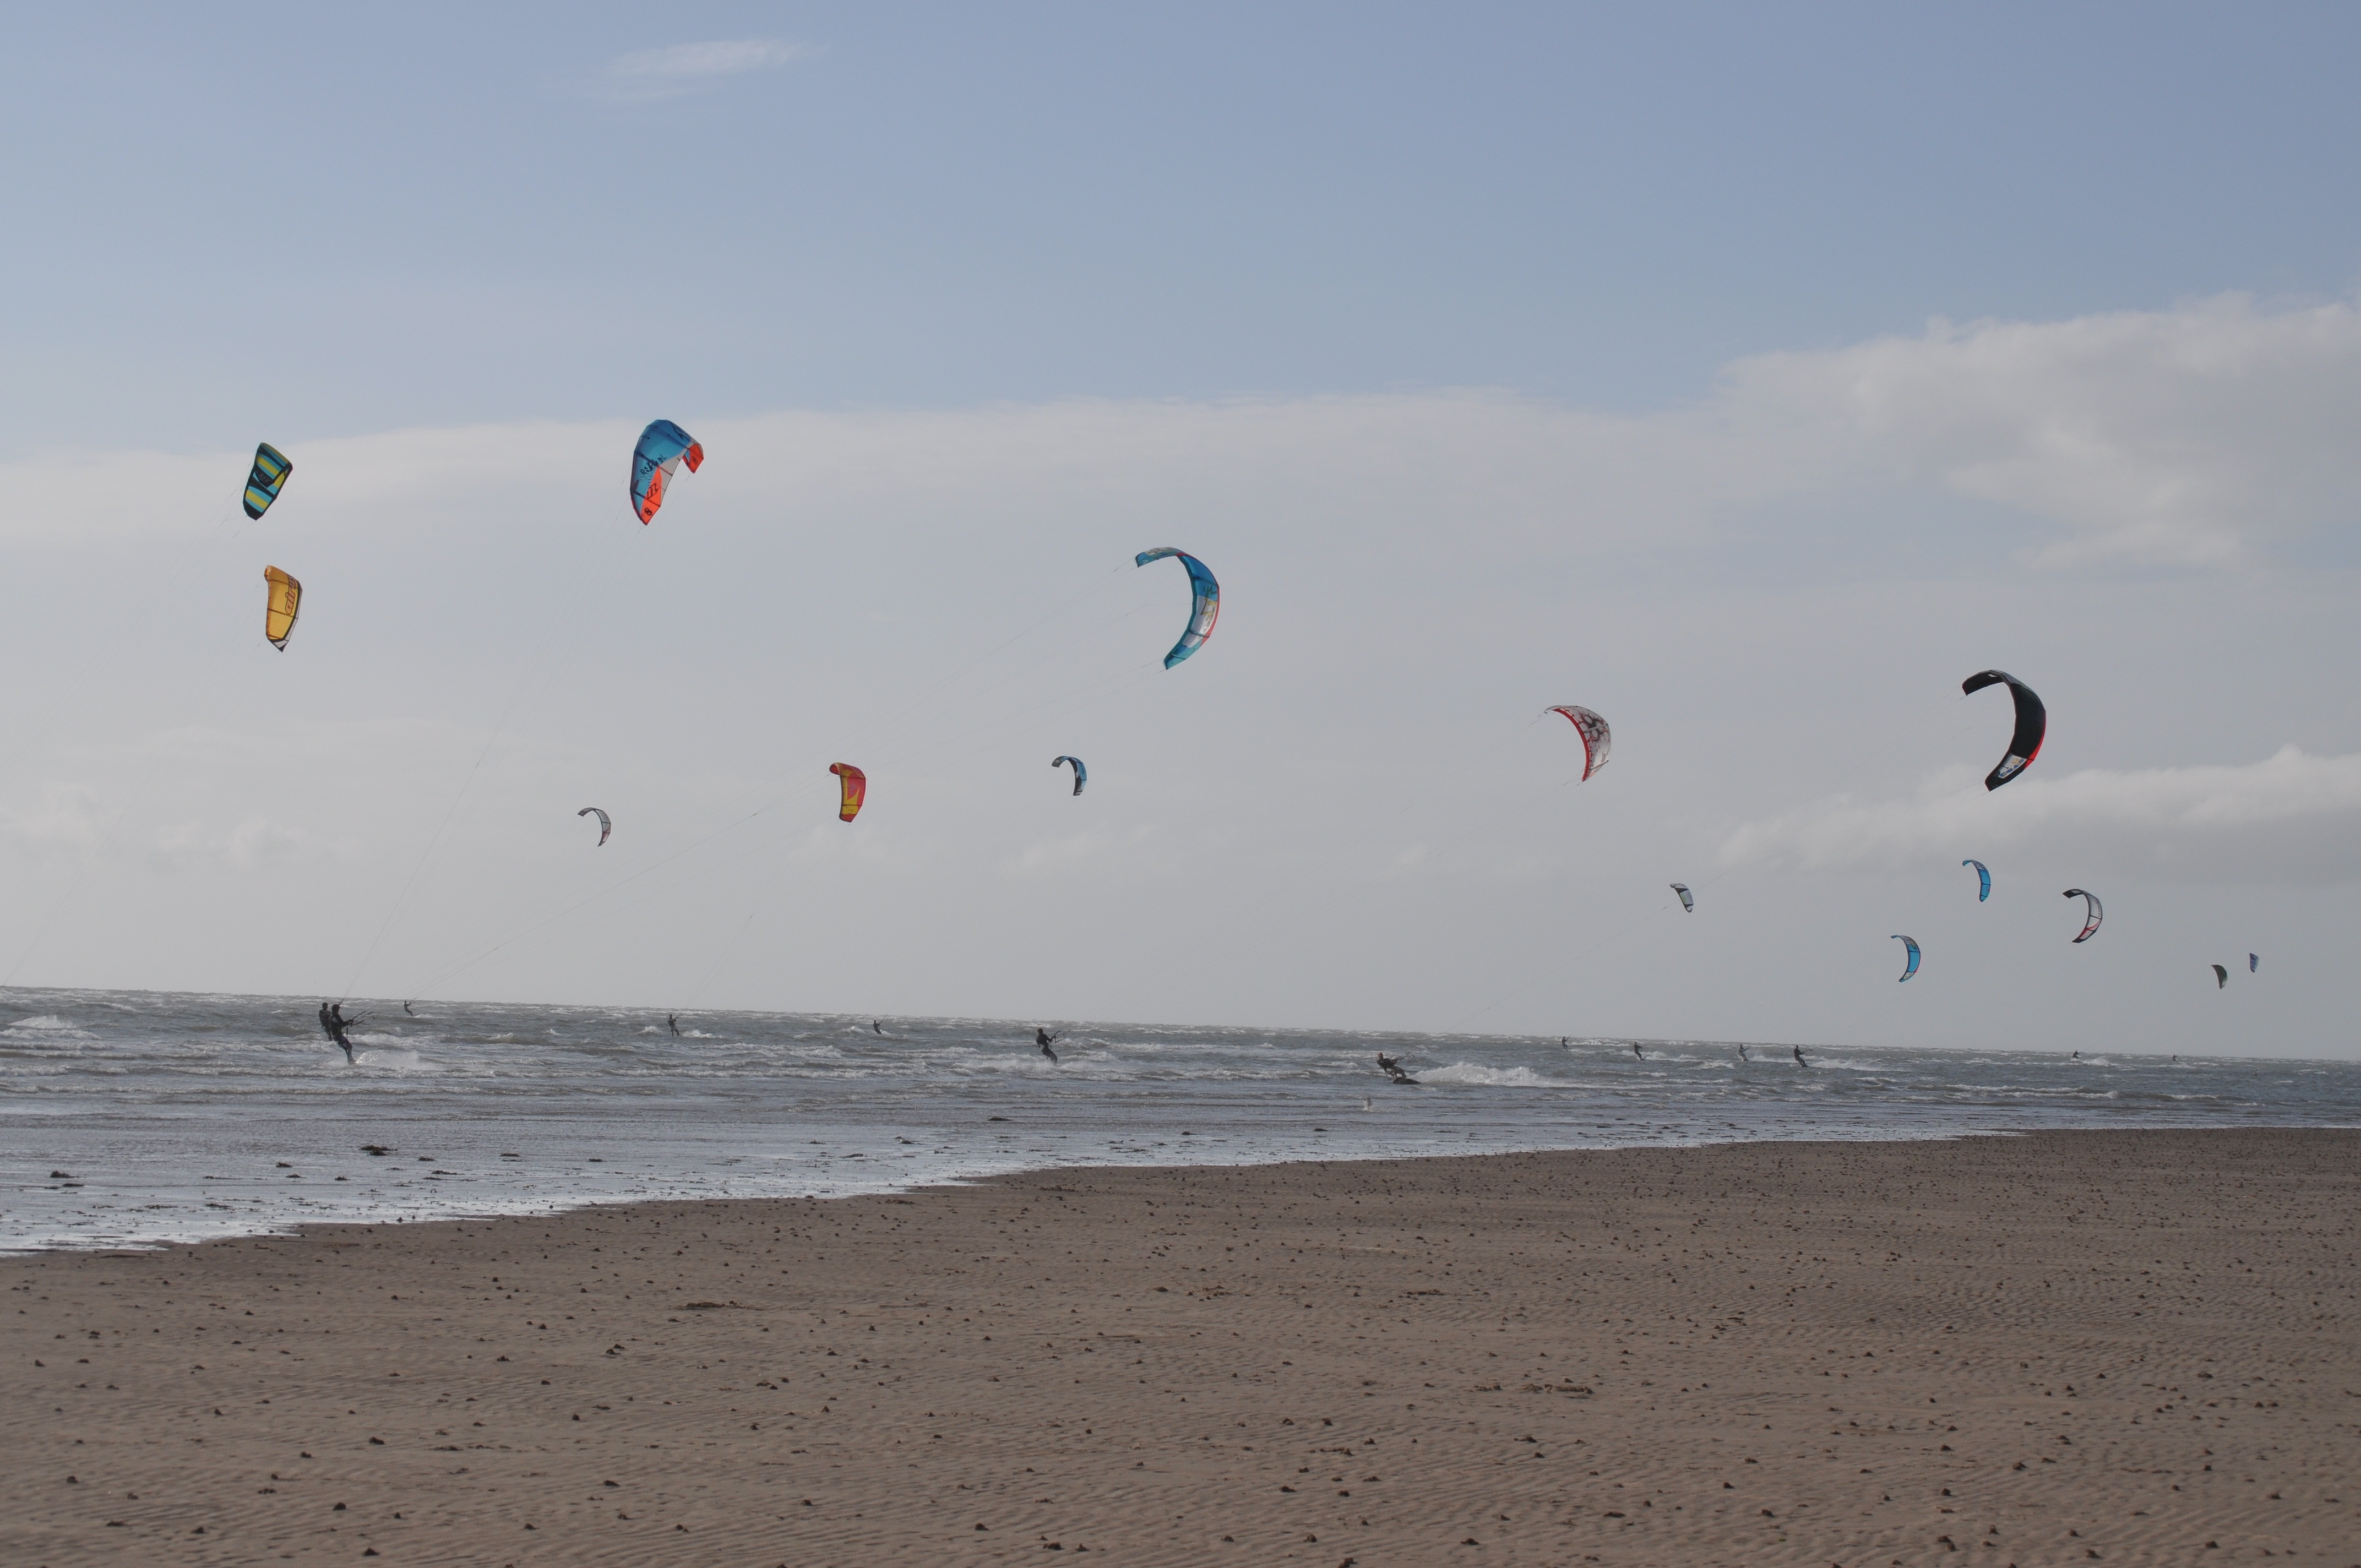
beach, sea, wind, flying, extreme sport, seashore, toy, paragliding, activity, sports, kites, air sports, windsports